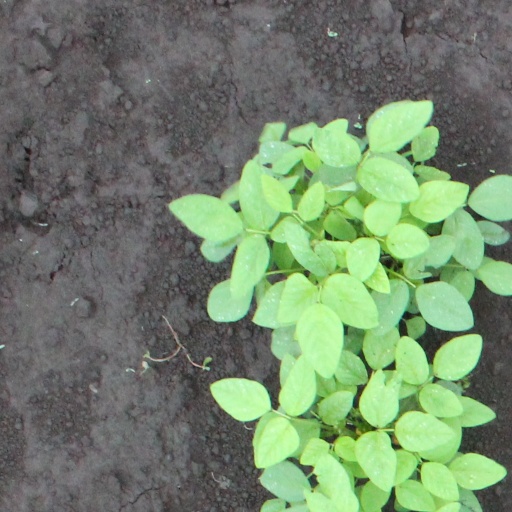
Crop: soybean